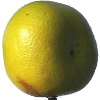
Label: pomelo_sweetie